Lost Planet 2

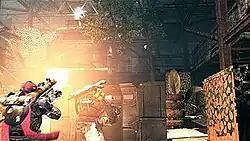

Many gameplay features from the original "Lost Planet" game are present. Recurring elements include major boss battles, extreme terrain, and the ability to pilot mechanized armor suits, known as Vital Suits (VSs). On July 24, 2009, producer Jun Takeuchi held a Q&A session for fans at San Diego Comic-Con, in which he revealed that there would be a lot more co-op based VSs. Players will be able to ride on the sides of some VSs. These VSs can be controlled by one player, while two others hang on by the sides and shoot. Takeuchi also revealed that there would be flying VSs which feature unlimited flying time.